Vienna Gate

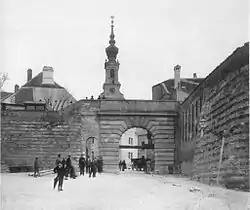
The old Bécsi kapu in 1896

During the Middle Ages, it was called "Szombat-kapu" (Saturday Gate), because markets were held in front of it every Saturday. It has been called "Becs kapuszu" by the Ottomans. Later it became "Zsidó-kapu" (Jewish Gate). One of its two side-gates were removed in the early 19th century, and in 1896, the whole gate was demolished. The current gate was restored in 1936, commemorating the 250th anniversary of Recapturing of Buda.